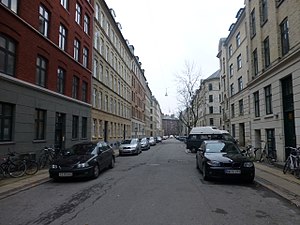
Hedebygade
Hedebygade.
Hedebygade er en gade på Vesterbro i København, der går fra Tøndergade til Enghavevej. Gaden er en sidegade, der hovedsageligt er præget af etageejendomme. Omtrent halvvejs er der en lille fredeliggjort sidegade med beplantning og cykelstativer. Oprindelig hed gaden Lille Enghavevej, men i 1904 blev navnet ændret til Hedebygade efter den store handelsby Hedeby i Sydslesvig fra vikingetiden.